Jean de Vivonne

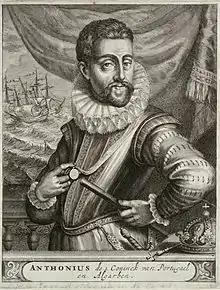
Dom António, claimant to the Portuguese throne

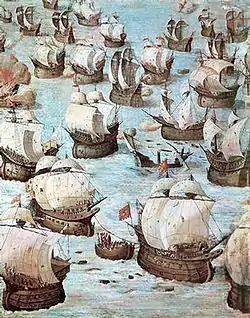
Spanish naval victory over the force under the French commander Strozzi at Vila Franca do Compo

On 31 January 1580, the king of Portugal Henrique died without an heir. To solve the matter of his succession, he had established five governors to manage affairs on his death and appoint his successor. In the crisis that followed, Saint-Gouard did not believe that the claims of dom António to the throne had merit. Nevertheless, he observed that the people of Portugal were greatly hostile to a foreign candidate residing on their throne, and would prefer even a 'Turk' to submission to Spain. He received the pleas of Rodriguez de Castro, the cousin of the Portuguese duque de Bragança asking for French aid. Believing the Bragança family to enjoy great support in Portugal he therefore asked Henri to jump into action in March 1580. He proposed to the French king that the duquesa de Bragança (duchess of Bragança) ally with dom António. In return for French aid, the kingdom would be rewarded with possession of the Portuguese territories of Madeira, Brasil and Guiné Portuguesa in addition to rights to trade with the East Indies. Saint-Gouard deluded himself into believing in the strength of the Bragança position and resolve. He was thus surprised to learn of the submission of the duquesa de Bragança to Philip. After a final visit from Rodgriguez de Castro, Saint-Gouard conceded to seeking support for dom António in July 1580. The five governors who held the regency indicated to Philip that he should not think to bring his army across the border but wait until they had made their decision on who was to succeed Henrique. Philip could not however abide by their restrictions, seeing dom António's position consolidating (having been proclaimed king in Santarém he then entered Lisbon as king in June.)